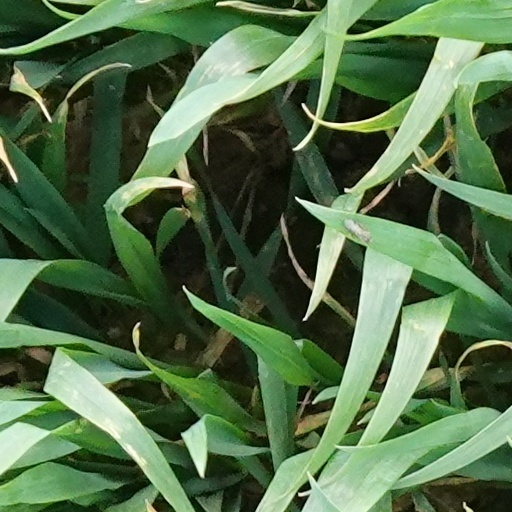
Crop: wheat